2016 United States presidential election

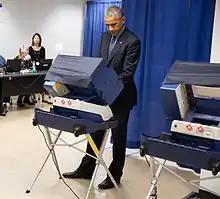
President Barack Obama voting early in Chicago on October 7

Hillary Clinton focused her candidacy on several themes, including raising middle class incomes, expanding women's rights, instituting campaign finance reform, and improving the Affordable Care Act. In March 2016, she laid out a detailed economic plan basing her economic philosophy on inclusive capitalism, which proposed a "clawback" that rescinds tax cuts and other benefits for companies that move jobs overseas; with provision of incentives for companies that share profits with employees, communities and the environment, rather than focusing on short-term profits to increase stock value and rewarding shareholders; as well as increasing collective bargaining rights; and placing an "exit tax" on companies that move their headquarters out of the U.S. in order to pay a lower tax rate overseas. Clinton promoted equal pay for equal work to address current alleged shortfalls in how much women are paid to do the same jobs men do, promoted explicitly focus on family issues and support of universal preschool, expressed support for the right to same-sex marriage, and proposed allowing undocumented immigrants to have a path to citizenship stating that it "s at its heart a family issue".